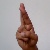
The image shows a hand gesture representing the letter 'R' in Indian Sign Language.